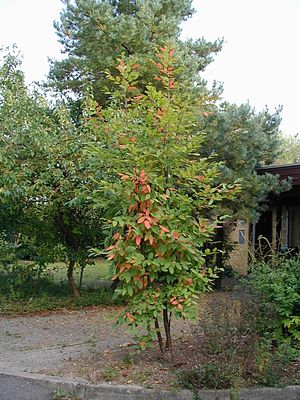
Sydbøg-familien
Raulí (Nothofagus alpina) ses sjældent i